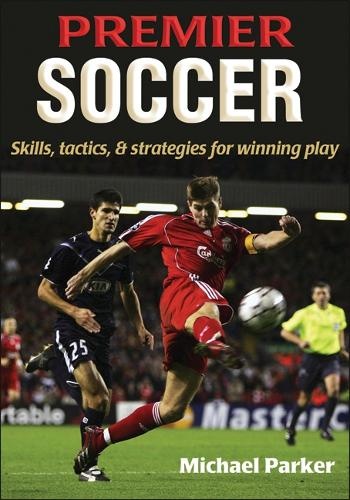
Premier Soccer
Master the essentials for winning soccer from one of the game's most successful coaches. In Premier Soccer, Michael Parker, the wins leader among active NCAA Division I men's soccer coaches, teaches every key technique and tactic, with accompanying drills and special tips for executing them when the match is on the line. Premier Soccer tackles the skills and traits necessary for each position on the field, both offensively and defensively, as well as systems, set plays, restarts, and practice drills. With an emphasis on player development, on-field awareness, conditioning, and team play, Parker reveals his proven approach to team and player success. Whether you are a player or coach, this is your guide to consistent and winning play at every level of competition.
Brand: WoB
Category: Sporting Goods > Athletics > Soccer